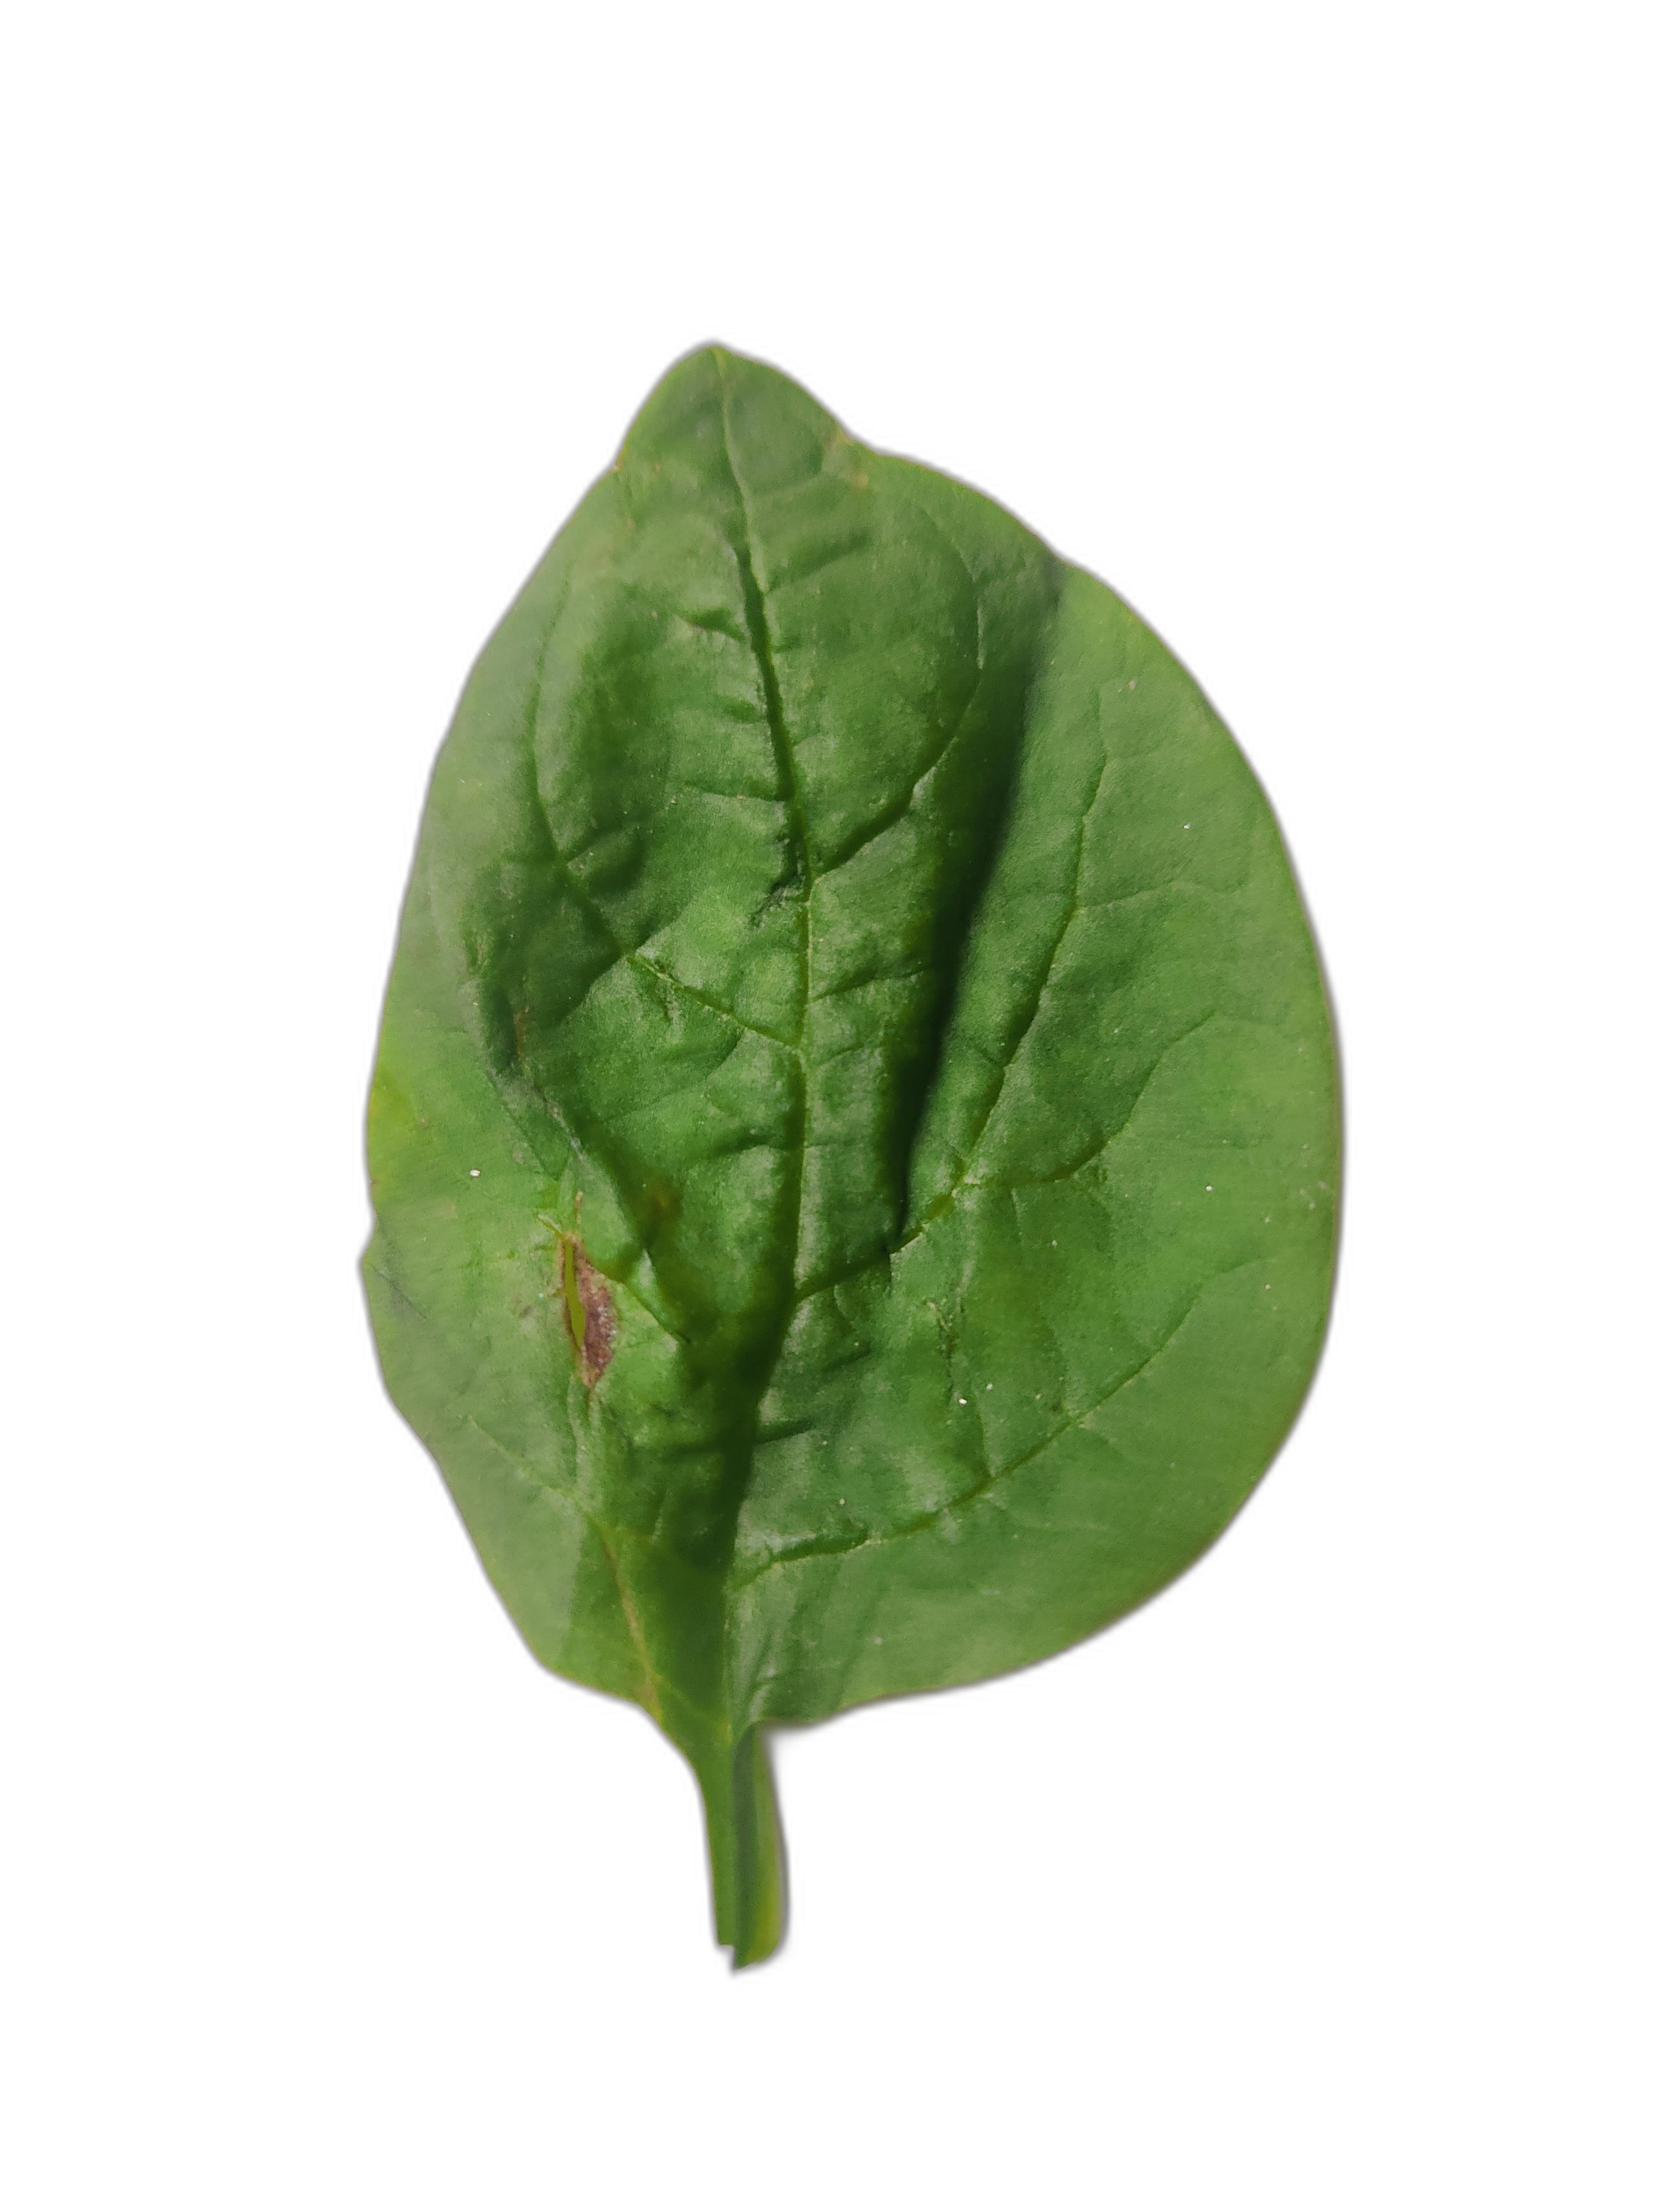
Label: Anthracnose